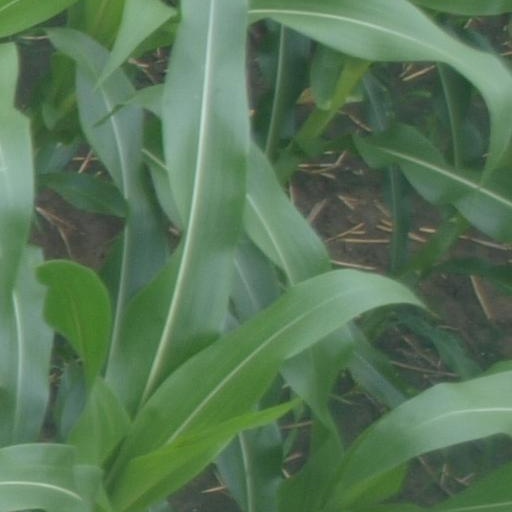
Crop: maize; corn